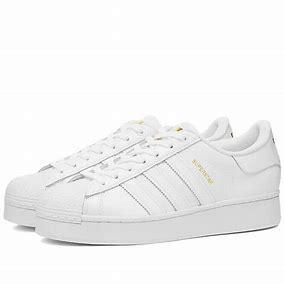
Brand: Adidas
Model: Superstar Bold